Battle of Port Royal

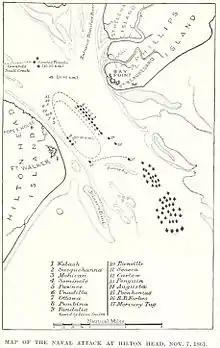
A map of the battle

On November 7, the air was calm and gave no further reason for delay. The fleet was drawn up into 2 columns and moved to the attack. The main body consisted of 9 ships with guns and one without. In order, they were flagship "Wabash", , , "Seminole", "Pawnee", , "Ottawa", "Pembina", "Isaac Smith", and "Vandalia". "Isaac Smith" had jettisoned her guns during the storm, but she would now contribute by towing the sailing vessel "Vandalia". Five gunboats formed the flanking column: , "Seneca", "Penguin", "Curlew", and . Three other gunboats, , "Mercury", and "Penguin" remained behind to protect the transports.